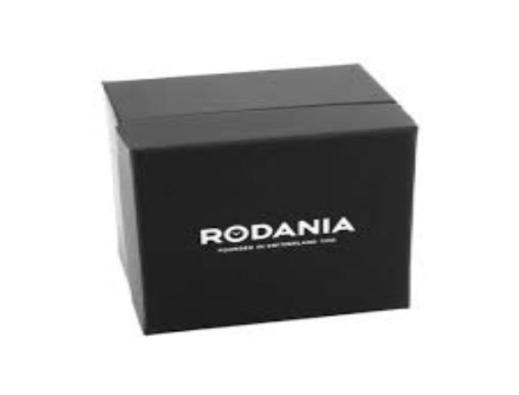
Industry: Clothes